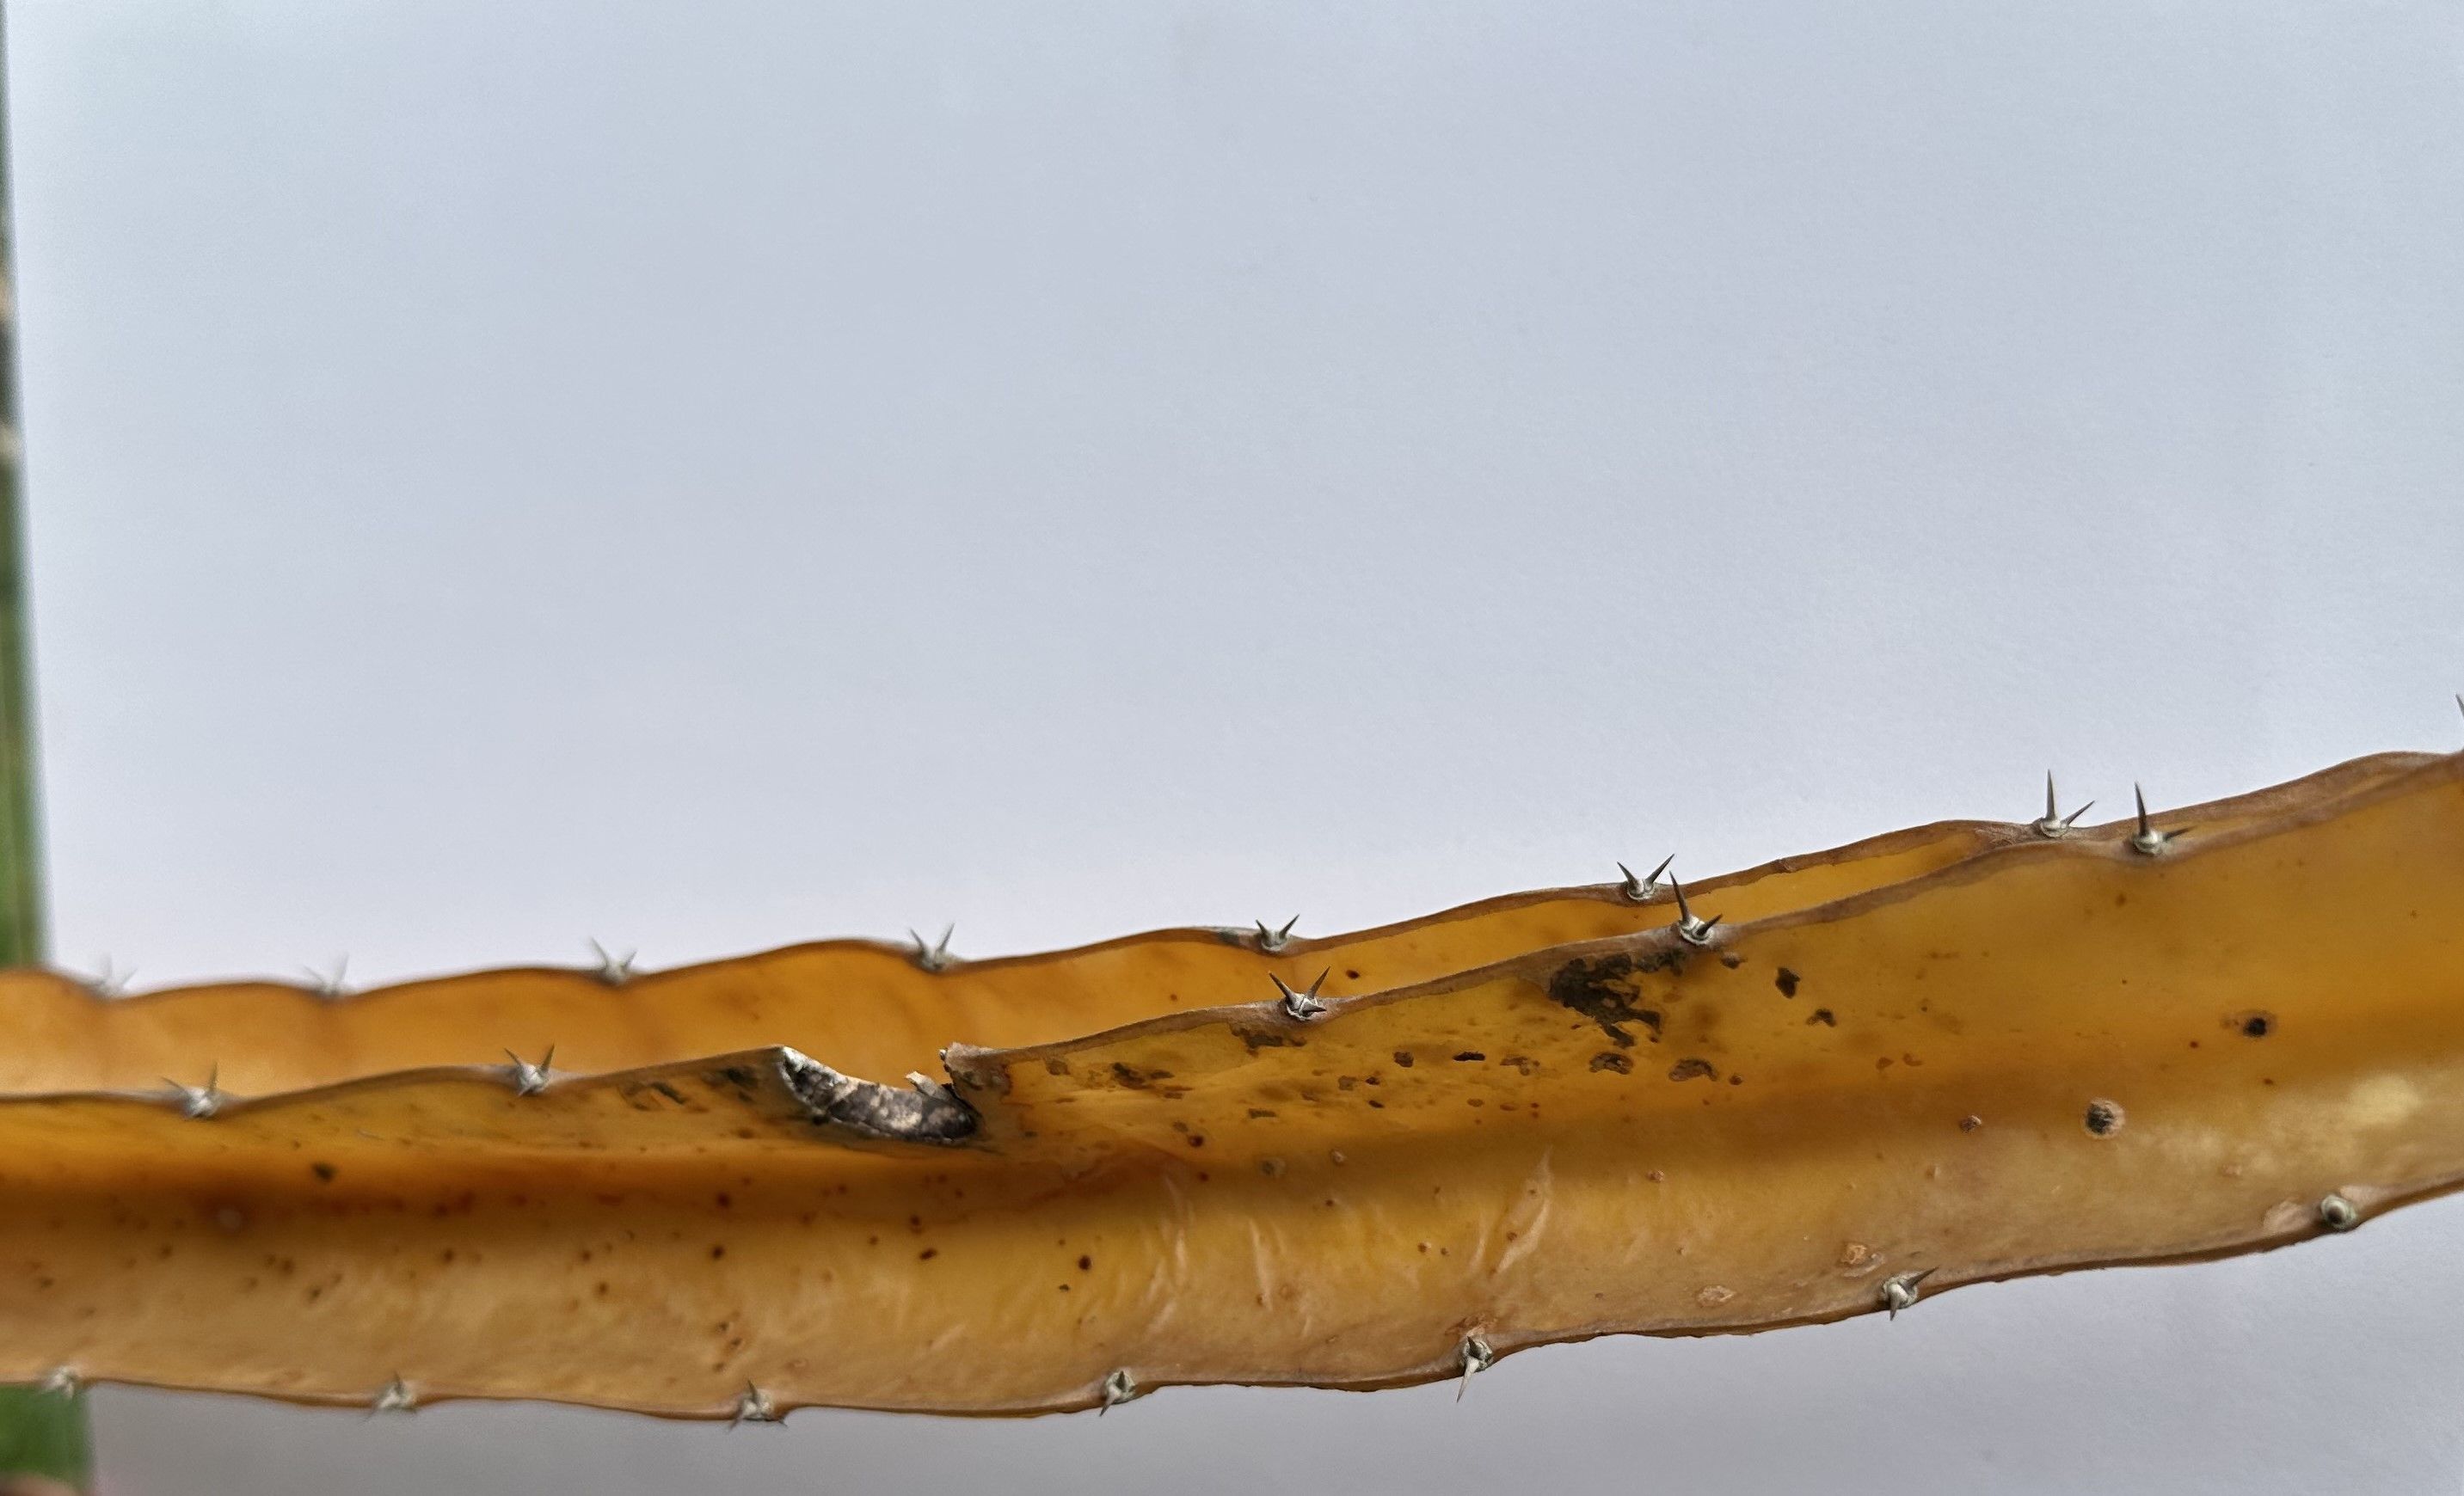
Label: Bad leaf